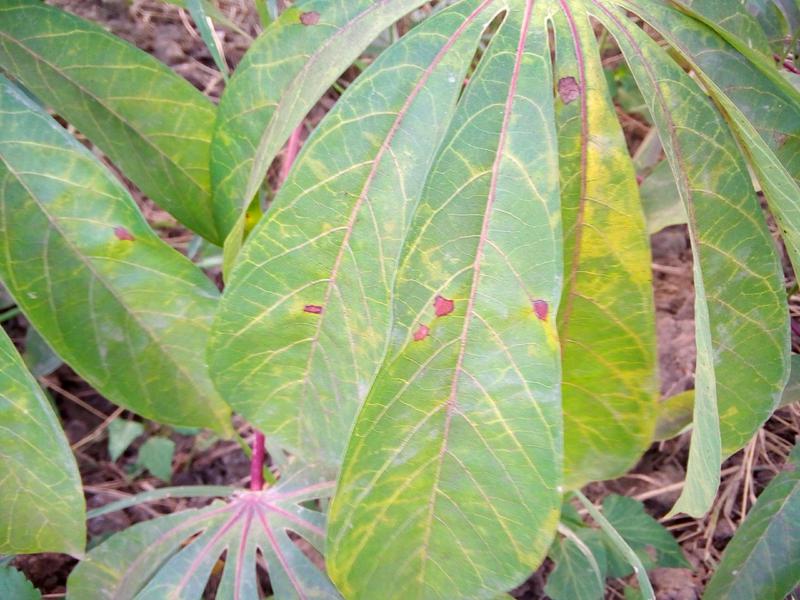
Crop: cassava
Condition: brown_streak_disease